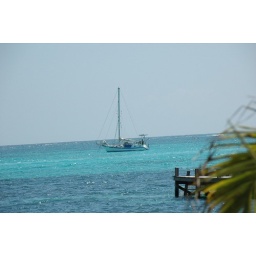
The water was so beautifully blue here, and a nice little sale boat in the distance